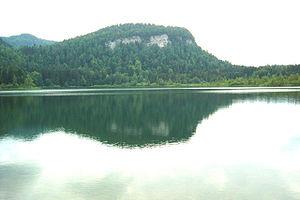
Bonlieu est une commune française située dans le département du Jura, en région Bourgogne-Franche-Comté.
Plusieurs chevaux légendaires sont mentionnés dans le massif du Jura. Il s'agit principalement de chevaux blancs et ailés se promenant près de sources, s'envolant au sommet des montagnes ou s'ébattant dans les forêts jurassiennes. On trouve également mention de chevaux sans tête, d'un cheval à trois pieds, ou encore de dangereuses montures qui noient les humains tentés de les monter dans la Loue. Ces animaux peuvent être montés durant une chasse sauvage ou simplement bloquer un passage, voire jouer des tours à ceux qui les enfourchent, ou les tuer.